Traditional Chinese roofing

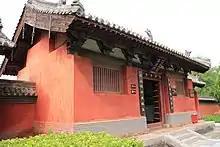
A , similar to a gable roof except for its eaves on all four sides

Traditional Chinese architecture employed numerous different roofing styles, most of which were sloped, although some flat roofs were employed. Flat roofs were particularly common in regions of Chinese with less precipitation, such as northern China. Among sloped roofs, traditional Chinese architecture employs single slope roofs, two slope roofs, and four slope roofs. Depending on the type of gable employed, there are two styles of two slope roofs: gable roofs (also known as baoguiqi) and (also known as overhanging gable roofs). Among four slope roofs, there are two styles: the five-ridged hip roof (also called the Chinese Hipped Roof or the fudian roof) and the nine-ridged xieshan roof.